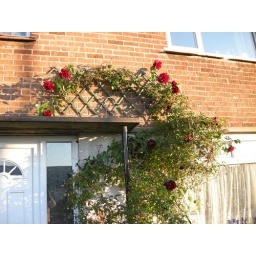
roses over the door - well almost